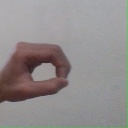
अक्षर: औ